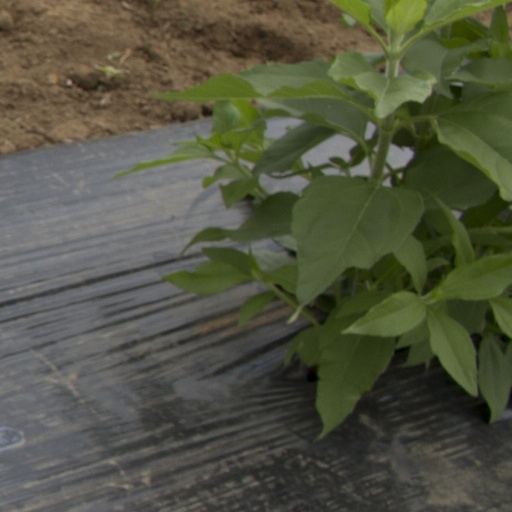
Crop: Jerusalem artichoke